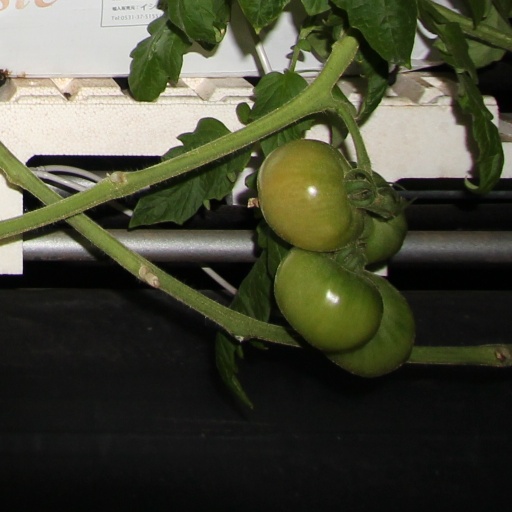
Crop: tomato